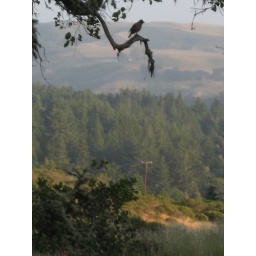
bird in tree (2)